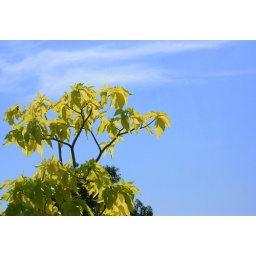
Jr and I were waiting in the car while papa abdrahmaan went into the market for some fresh vegetables.